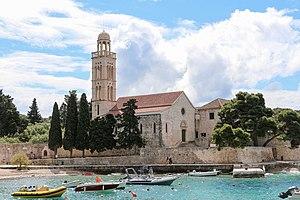
Monastère franciscain, Hvar, Croatie
Hvar est une ville et une municipalité située sur l'île de Hvar, dans le comitat de Split-Dalmatie, en Croatie.